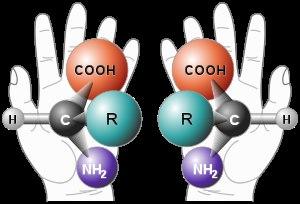
La chiralité est une importante propriété reliant les notions de symétrie et d'orientation, intervenant dans diverses branches de la science.
Les acides aminés D sont une classe d'acides aminés, ou pour ce qui intéresse le plus la biologie, les acides α-aminés, pour lesquels les groupes fonctionnels carboxyle et amine sont liés à un carbone α en configuration D par rapport d'une part à une chaîne latérale dépendant du type d'acide et d'autre part à un atome d'hydrogène. Ce sont les énantiomères des acides aminés L.